Aldine High School

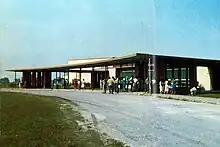
Facade of current Aldine High School in 1961

In March 1965, AISD was ordered by a United States federal court to desegregate its schools, including Aldine High School. (Aldine High School was ordered to be integrated by September 1, 1967.) This order was strengthened in 1977 and remained in effect until 2003, when it was rescinded.